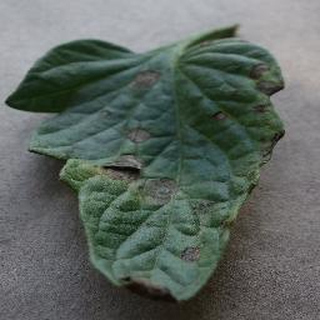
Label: tomato_early_blight